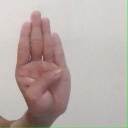
अक्षर: ब